Acura EL

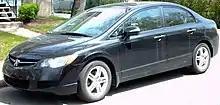
The CSX was confirmed after the car is discontinued and is sold only in Canada until 2011.

special dealer-installed 'aero package' was made available for both trims levels adding unique front and rear lips, side stills and a rear spoiler. In 2004, the EL underwent a slight exterior makeover with restyled headlamps, front bumper and grille, taillights, trunk lid, and rear bumper. The new look came with standard fog lights, a restyled steering wheel, new woodgrain trim patterns, and two additional tweeters powered by two amplifiers to complete the 6-speaker audio system.